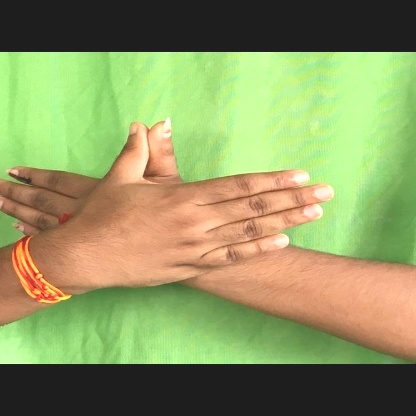
Mudra: Garuda